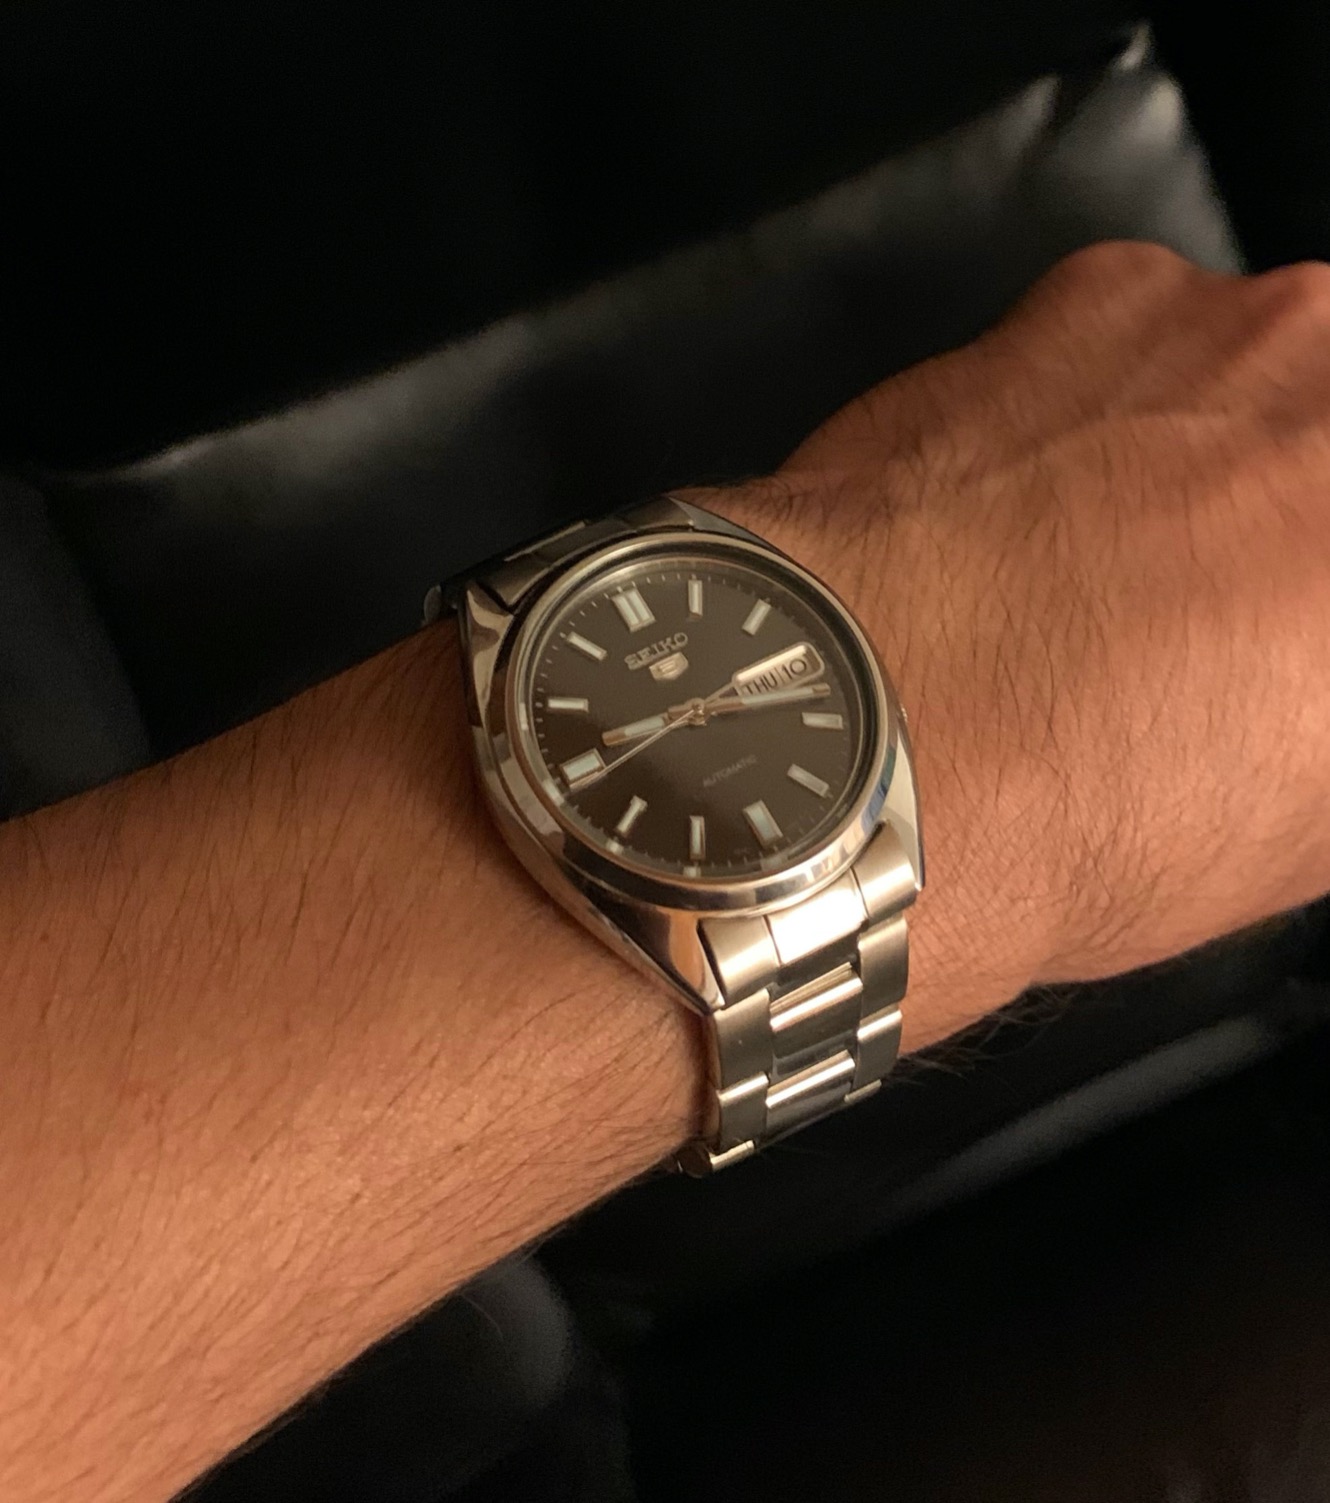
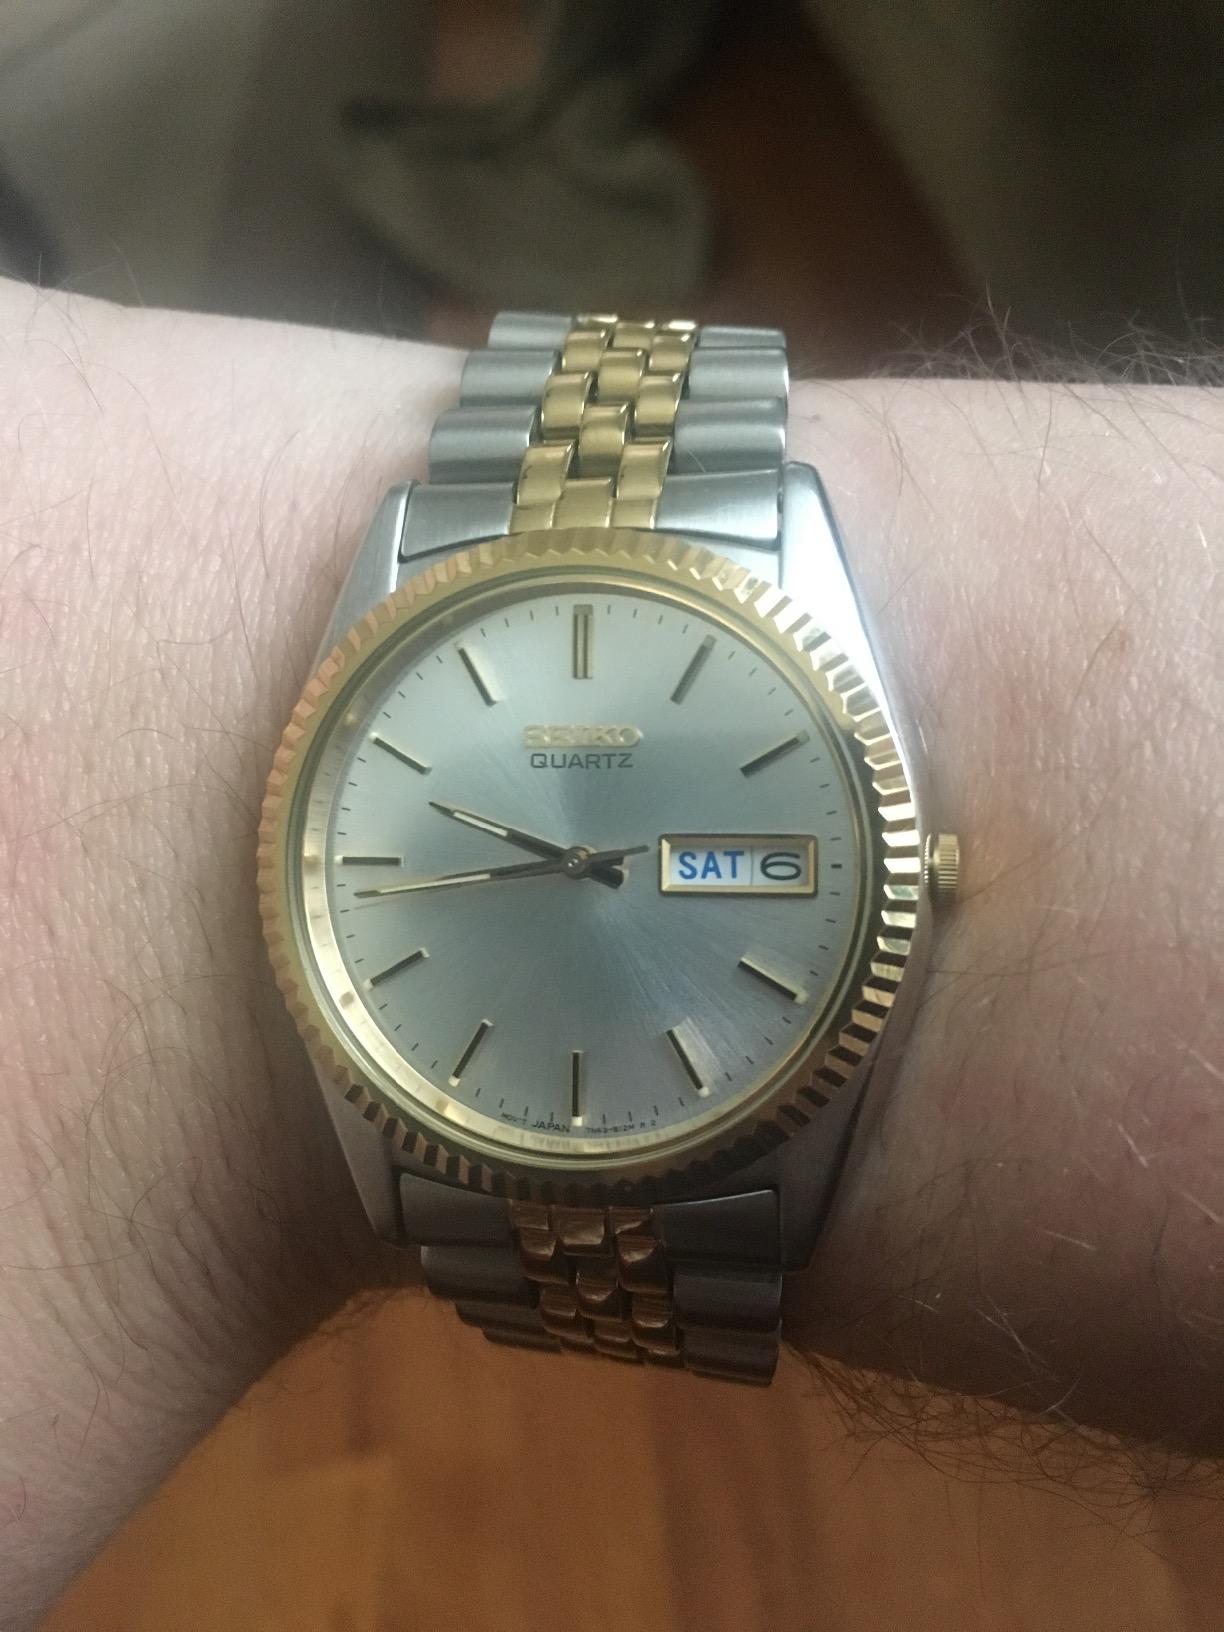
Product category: accessories_watch
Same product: no